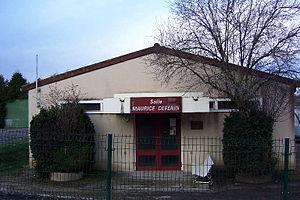
Photo de la salle des fêtes ""Maurice Defenin"" de Montfaucon dans le Lot."
Montfaucon est une commune française, située dans le département du Lot en région Occitanie.